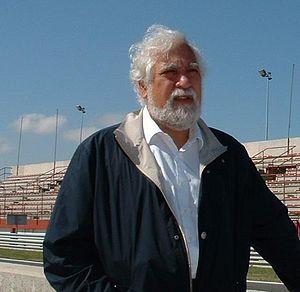
Enrique Hector Scalabroni, né le 20 octobre 1949 à Alta Gracia en Argentine, est un ingénieur argentin. En 2003, il fonde l'écurie BCN Competición qui officie en championnat international de Formule 3000 puis en GP2 Series.